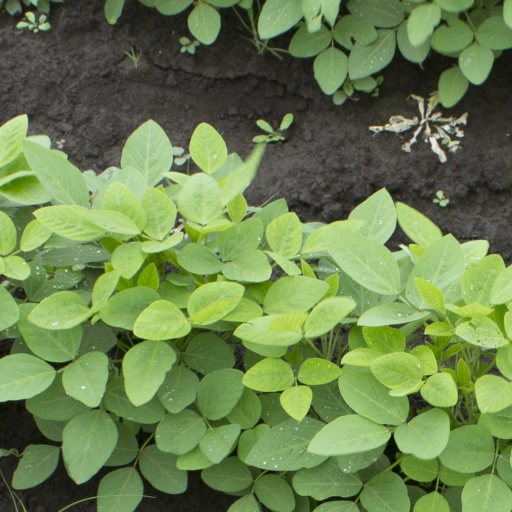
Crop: soybean